Answer in natural language. Considering the relative positions, is lowprofile bed with blue bedding (marked C) above or below Window (marked B)? Choose between the following options: above or below
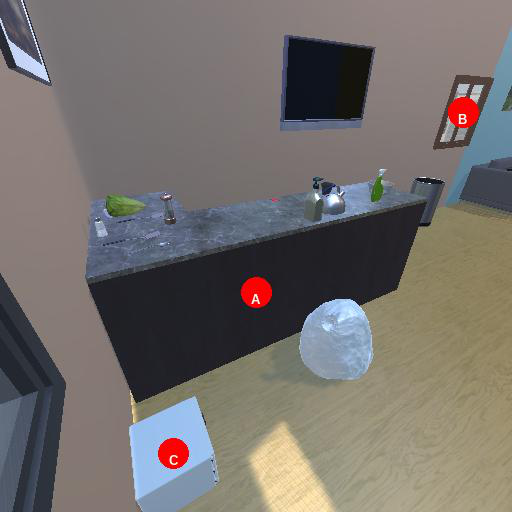
<answer>below</answer>